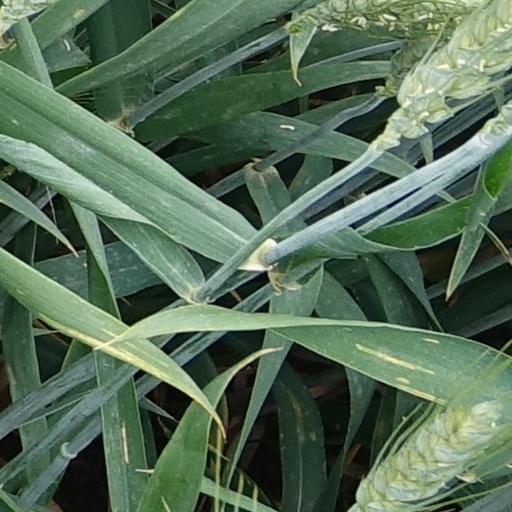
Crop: wheat